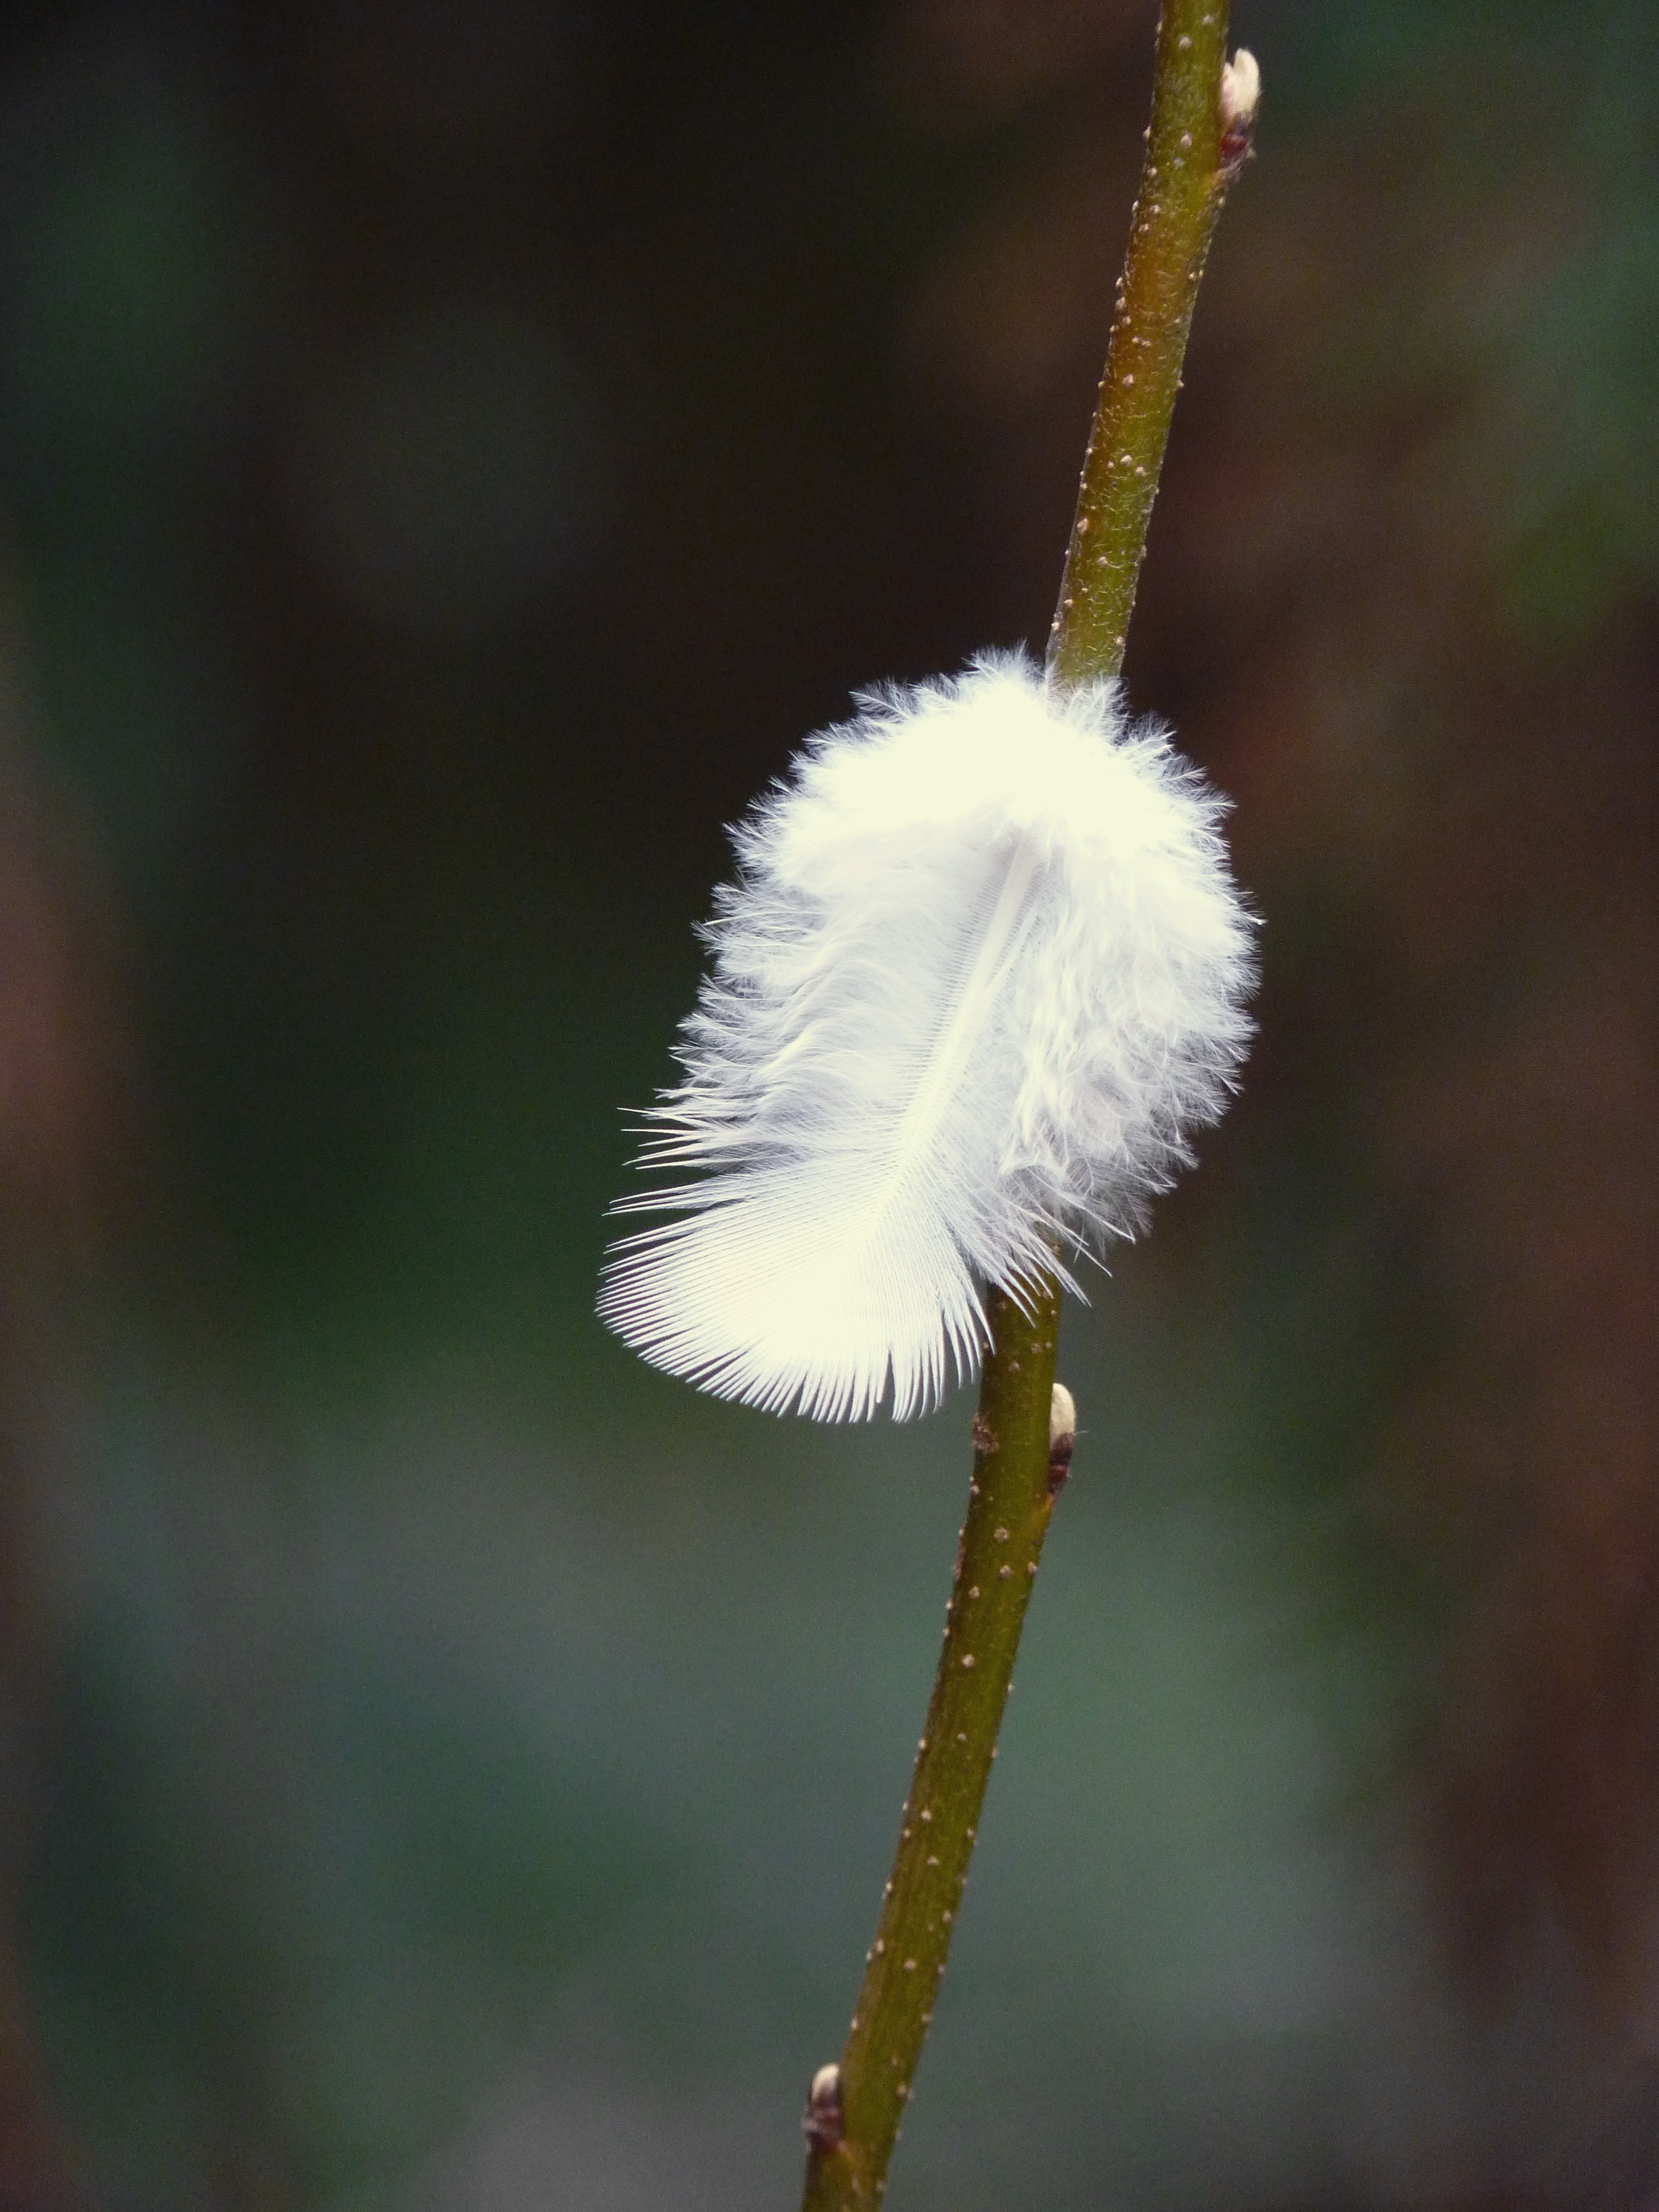
tree, nature, branch, blossom, plant, white, photography, leaf, flower, frost, spring, green, botany, flora, fauna, twig, wildflower, close up, birds, fluff, bud, macro photography, flowering plant, plant stem, land plant, thorns spines and prickles